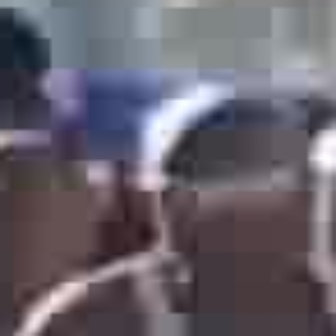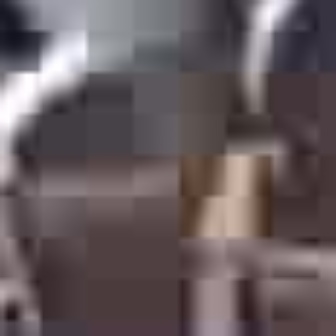
  Please identify the target specified by the bounding box [156,146,285,276] in the first image and locate it in the second image. Return the coordinates in [x_min,y_min,x_max,y_max] format.
Answer: [1,143,186,329]